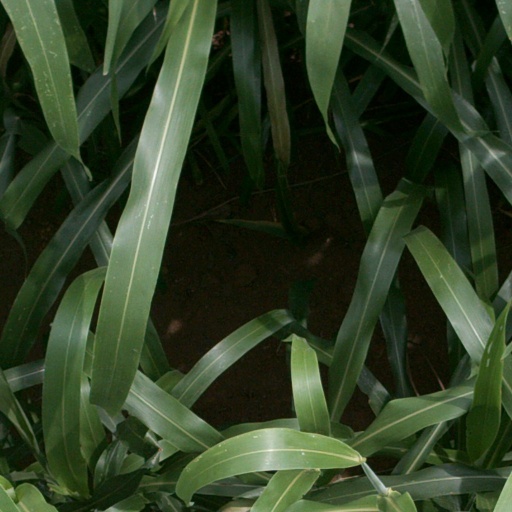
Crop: sorghum